University of Santo Tomas

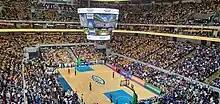
Game 2 of the UST and Ateneo 2019 men's basketball finals at the Mall of Asia Arena in Pasay

The university marks events with a variety of ceremonies largely influenced by the Hispano-Filipino Dominican Catholic culture and Philippine culture. This includes the "Misa de Apertura" and "Discurso de Apertura", the Mass and lecture opening the academic year. As one of the oldest traditions in the university, the "Discurso" began in 1866. The Thomasian Welcome Walk where freshmen pass under the Arch of the Centuries at the start of their education at the university. Part of the welcome events are the in-person orientation called "Roarientation" for higher education freshmen and "Alab" (flame) for basic education freshmen. The UST "Paskuhan", a series of monthlong campus events, celebrate the significance and value of Christmas. It features reenactments of the Christmas story, a campus-wide banquet, live concerts, and light and pyrotechnic displays.